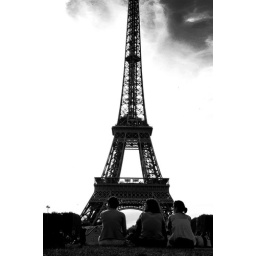
A group of people sitting on the grass near the Eiffel Tower.